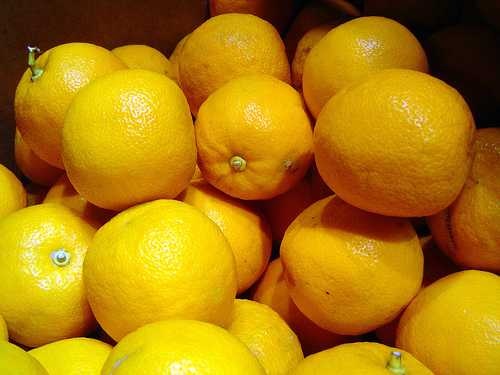
Label: Orange